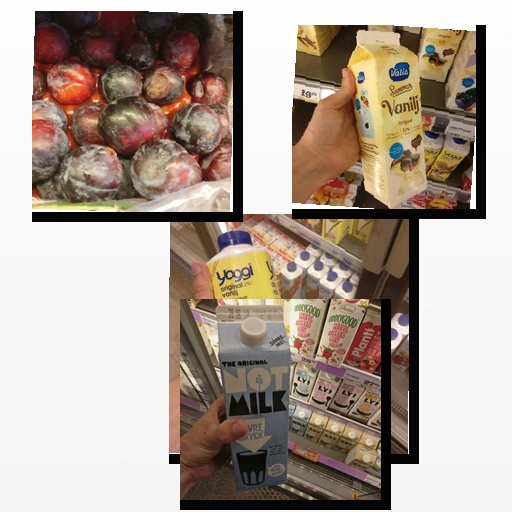
Food items: oat_milk, plum, vanilla_yogurt, vanilla_yoghurt